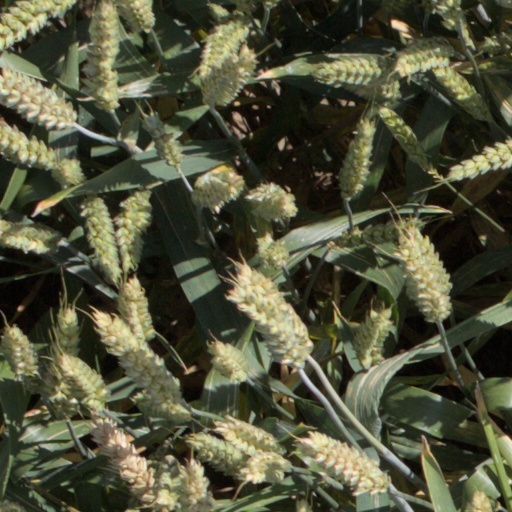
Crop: wheat